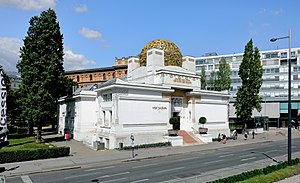
Karlsplatz
Wiener Secessions udstillingsbygning
Karlsplatz er en plads i Østrigs hovedstad Wien. Pladsen, der ligger på grænsen mellem bezirkene I. Innere Stadt og IV. Wieden, er et trafikknudepunkt og gennemskåret af flere trafikårer. Pladsen fik sit navn i 1899, og opstod efter en tildækning af Wienfloden. Den er opkaldt efter kejser Karl VI., som under Wiens pestepidemi i 1713 afgav et løfte om at bygge en kirke, som er den nuværende Karlskirche. Denne er til gengæld opkaldt efter den helgenkårede Carlo Borromeo.